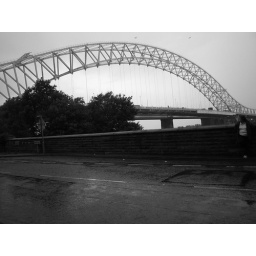
I cross this bridge every day to go to work. A shot from above Runcorn Promenade in the rain.